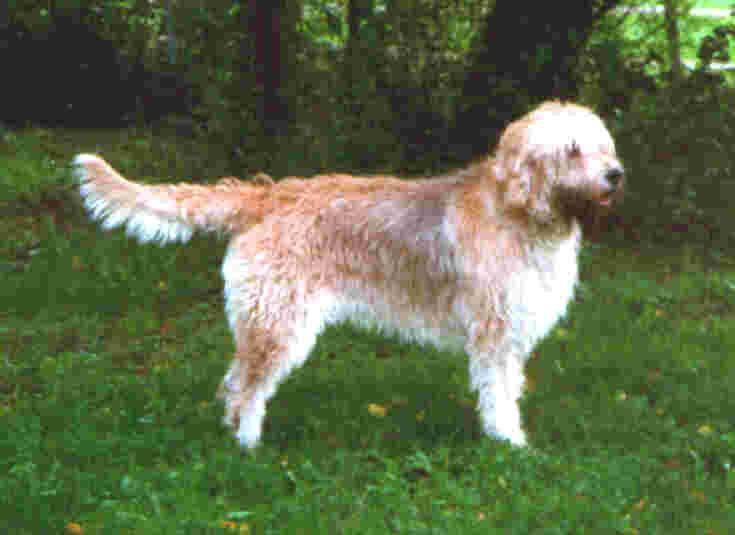
otterhound